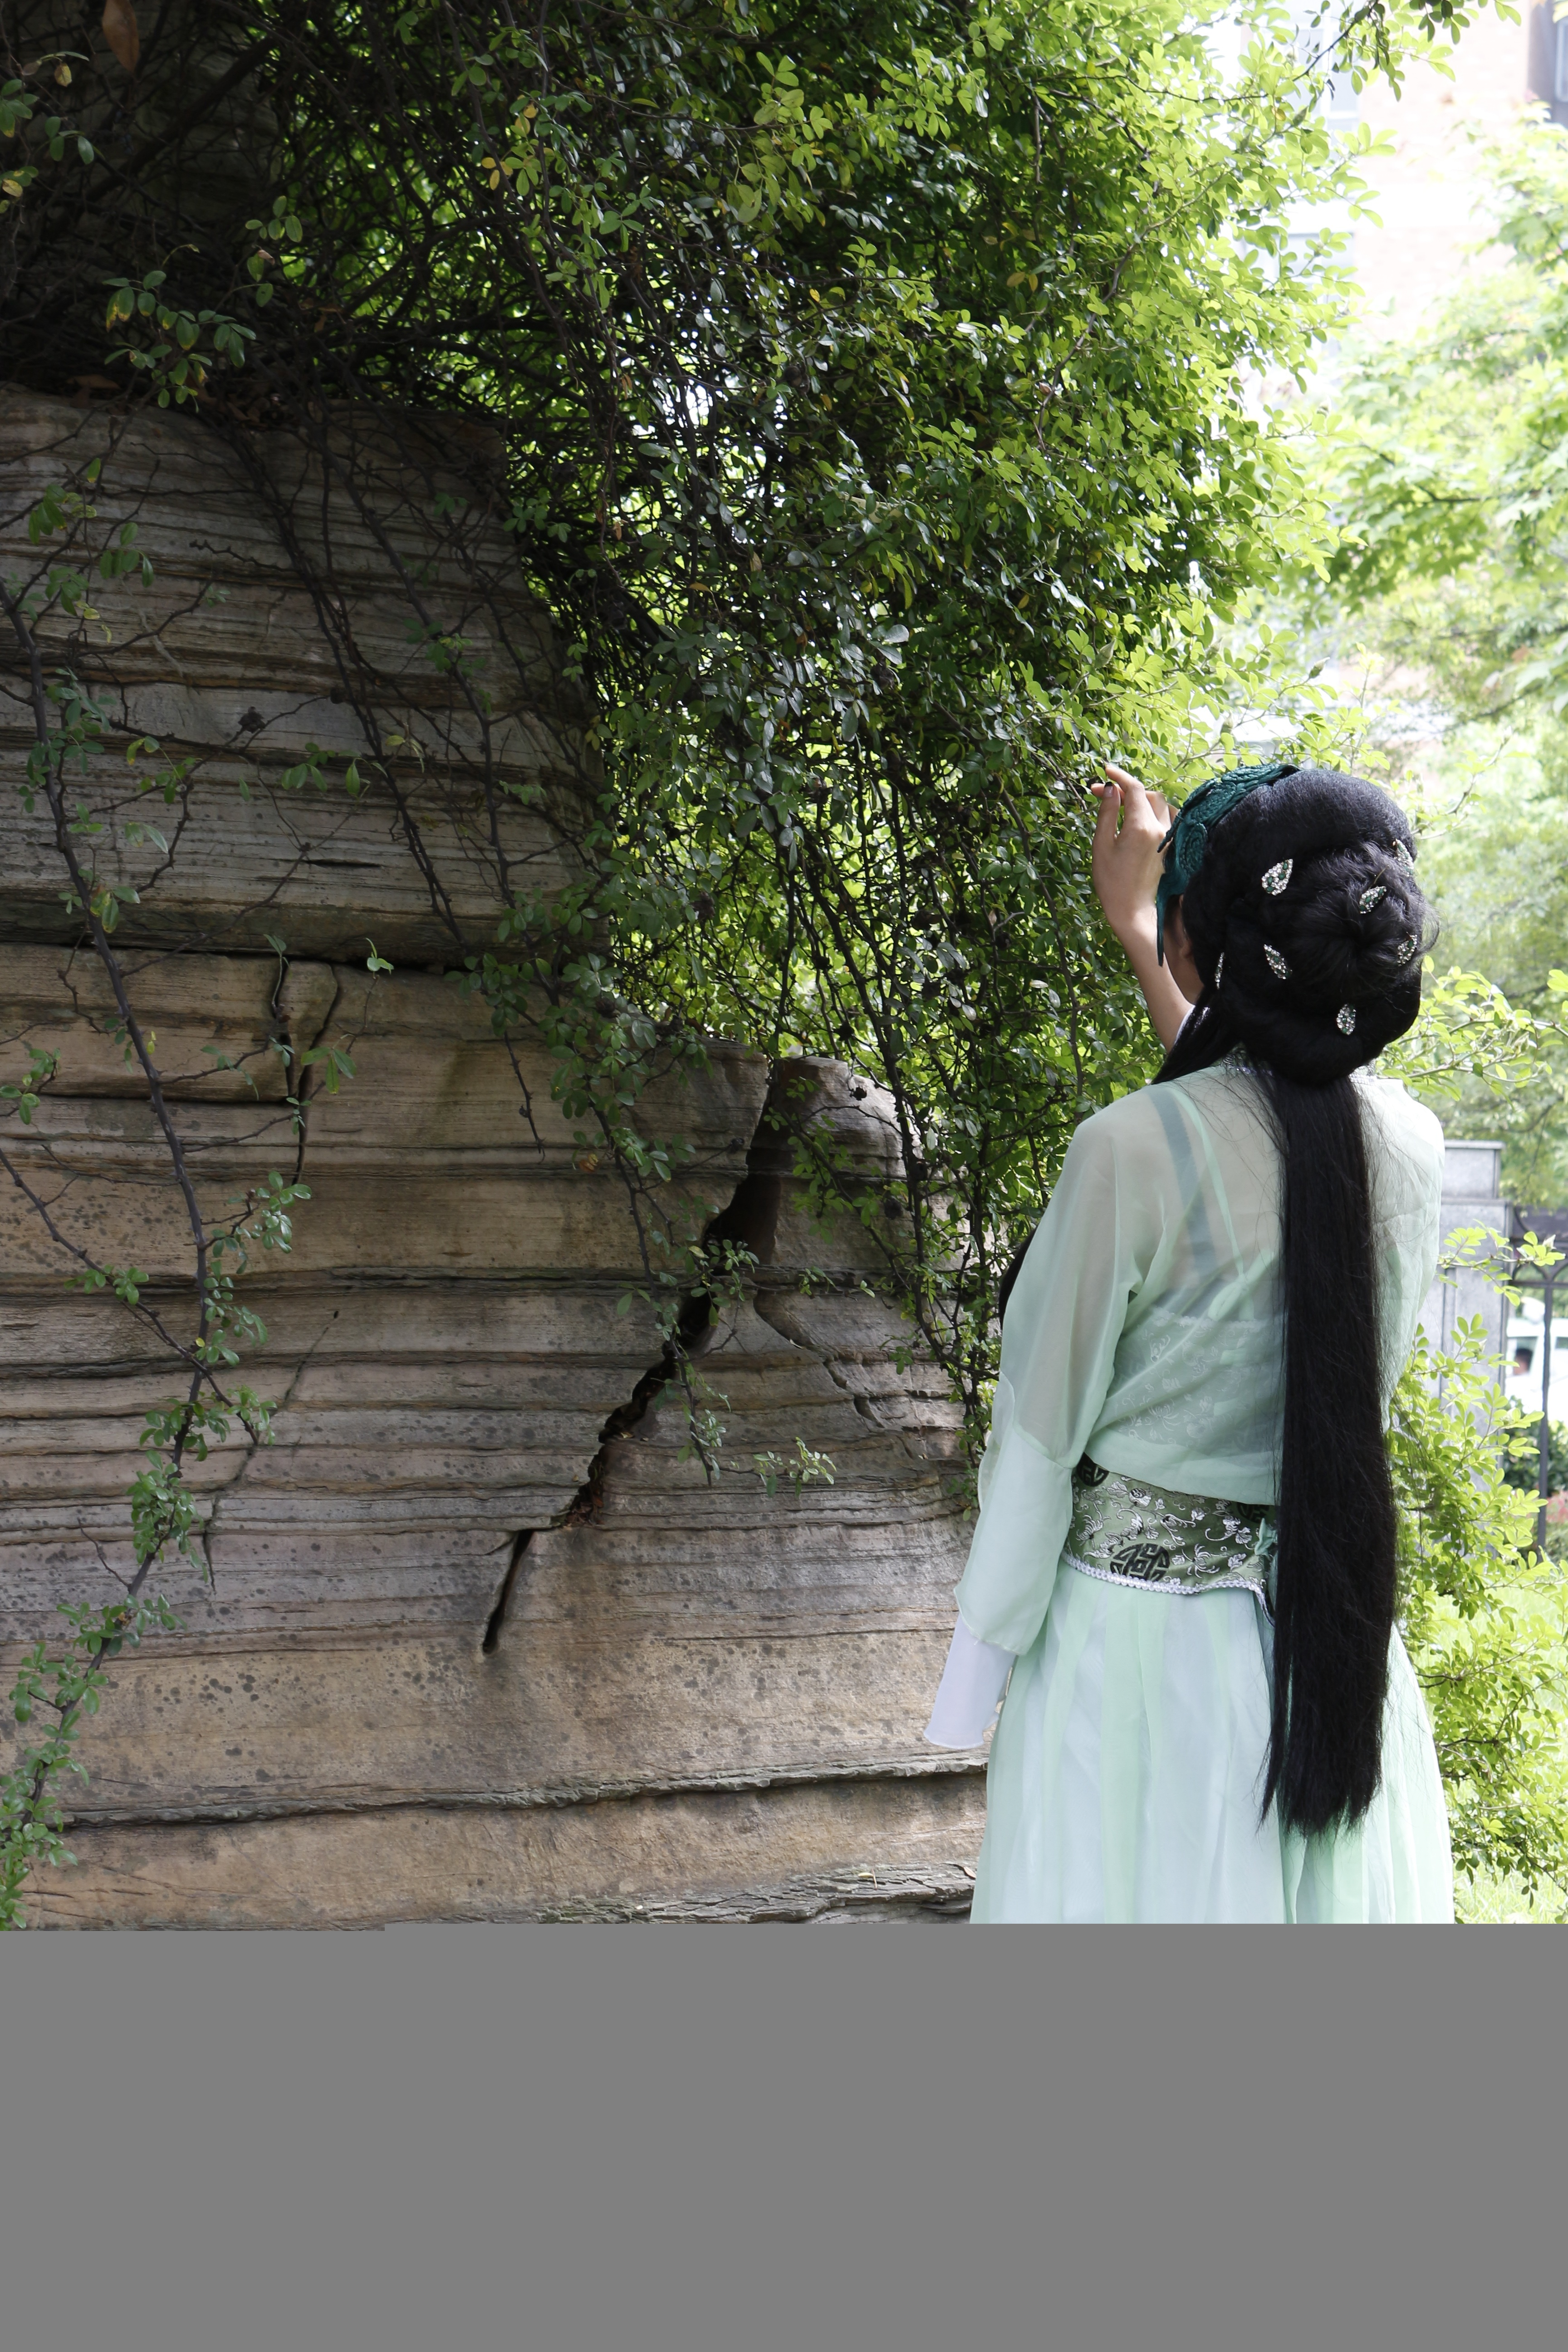
woman, monument, statue, model, green, asia, sculpture, after, slim, ancient costume